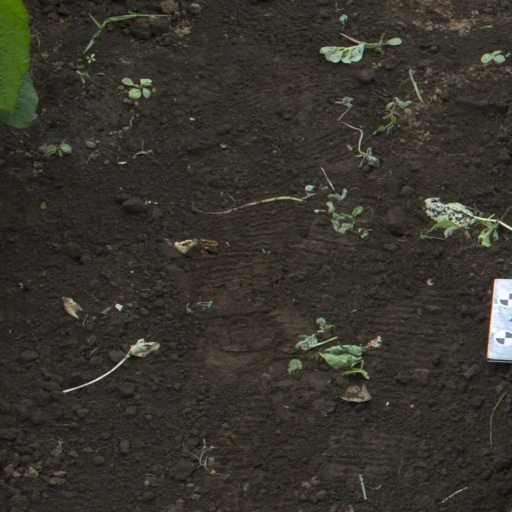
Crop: soybean